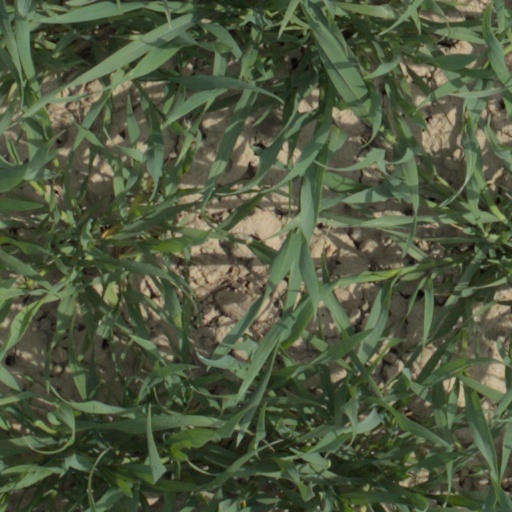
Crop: wheat